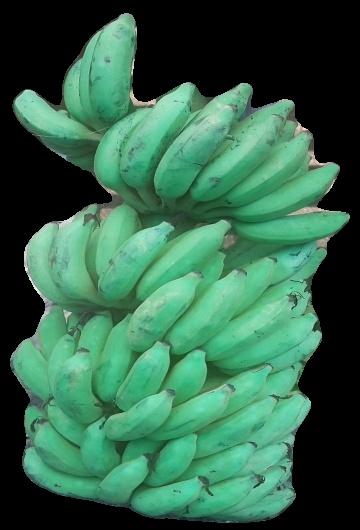
Variety: elakki-bale
Grade: grade2